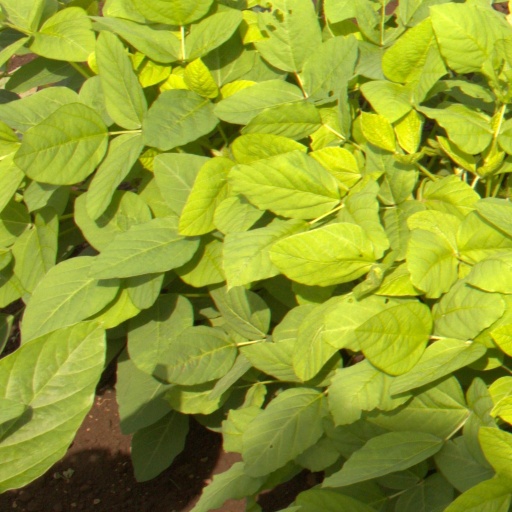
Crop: soybean